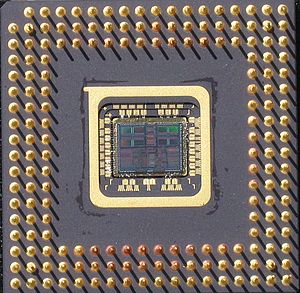
MIPS (processorarkitektur)
Foto af MIPS-mikroprocessoren IDT R4700, fra 2007, set fra undersiden. Man kan se mange ben og selve mikrochippen i midten.
MIPS er en RISC-mikroprocessorarkitektur udviklet af MIPS Computer Systems, nu MIPS Technologies.